Crimson rosella

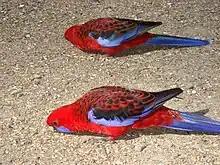
Eating seeds from the ground. The feathers on the back have a scalloped pattern.

The Adelaide rosella of Adelaide and the surrounding area was also thought to be a separate species, but is presently believed to be a hybrid swarm, having originated through interbreeding of the crimson and yellow rosellas. Both of these still interbreed with the Adelaide rosella where its range crosses theirs, and it exhibits variation in its plumage from dark orange-red in the south of its distribution to a pale orange-yellow in the north. Variants that are very close to the yellow race are designated "subadelaidae".